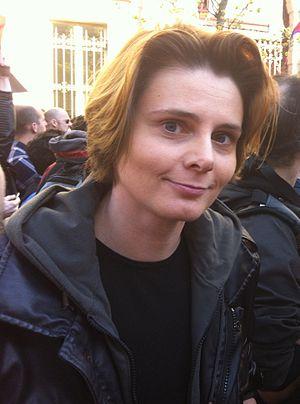
Caroline Fourest au rassemblement organisé par l'Inter-LGBT place Baudoyer à Paris pour fêter le vote de la loi instituant le mariage et l'adoption pour les couples de même sexe en France.
Caroline Fourest [kaʁɔlin fuʁɛst], née le 19 septembre 1975 à Aix-en-Provence, est une journaliste, essayiste et réalisatrice française.